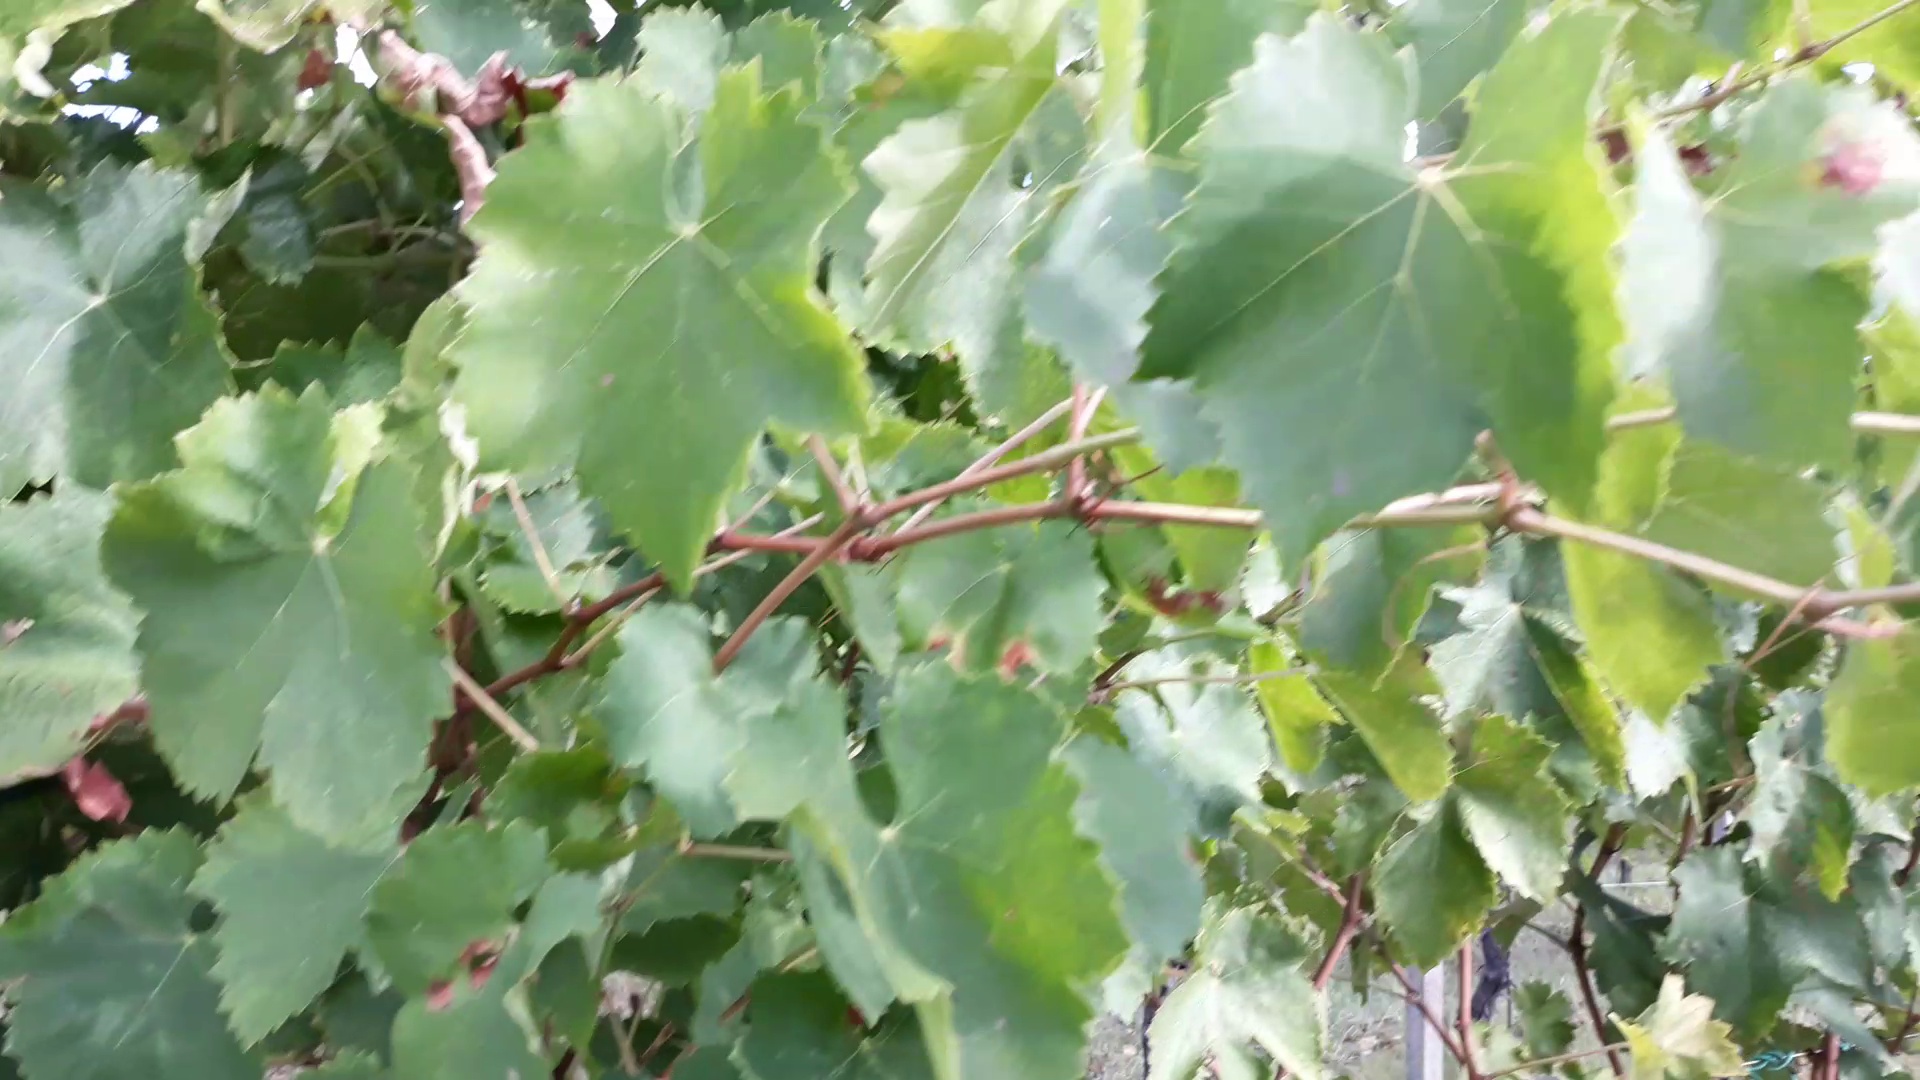
Label: esca